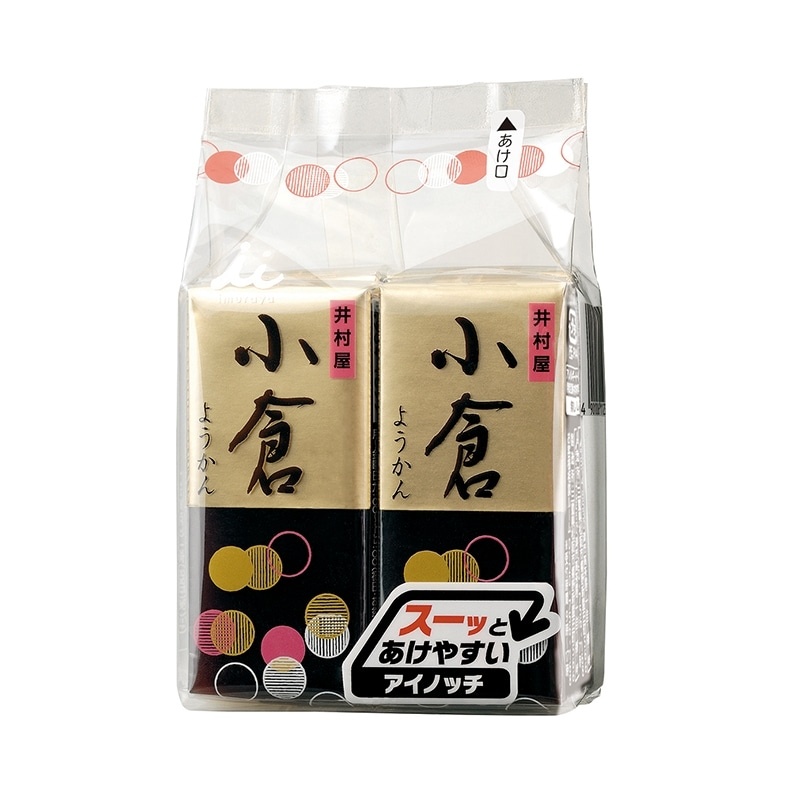
Imuraya Mini Yokan Ogura (232G)
Yokan is a traditional Japanese sweet that are made of red bean paste, agar, and sugar. *Picture(s) are for reference only
Brand: Yoneya
Category: Food, Beverages & Tobacco > Food Items > Snack Foods > Sticky Rice Cakes